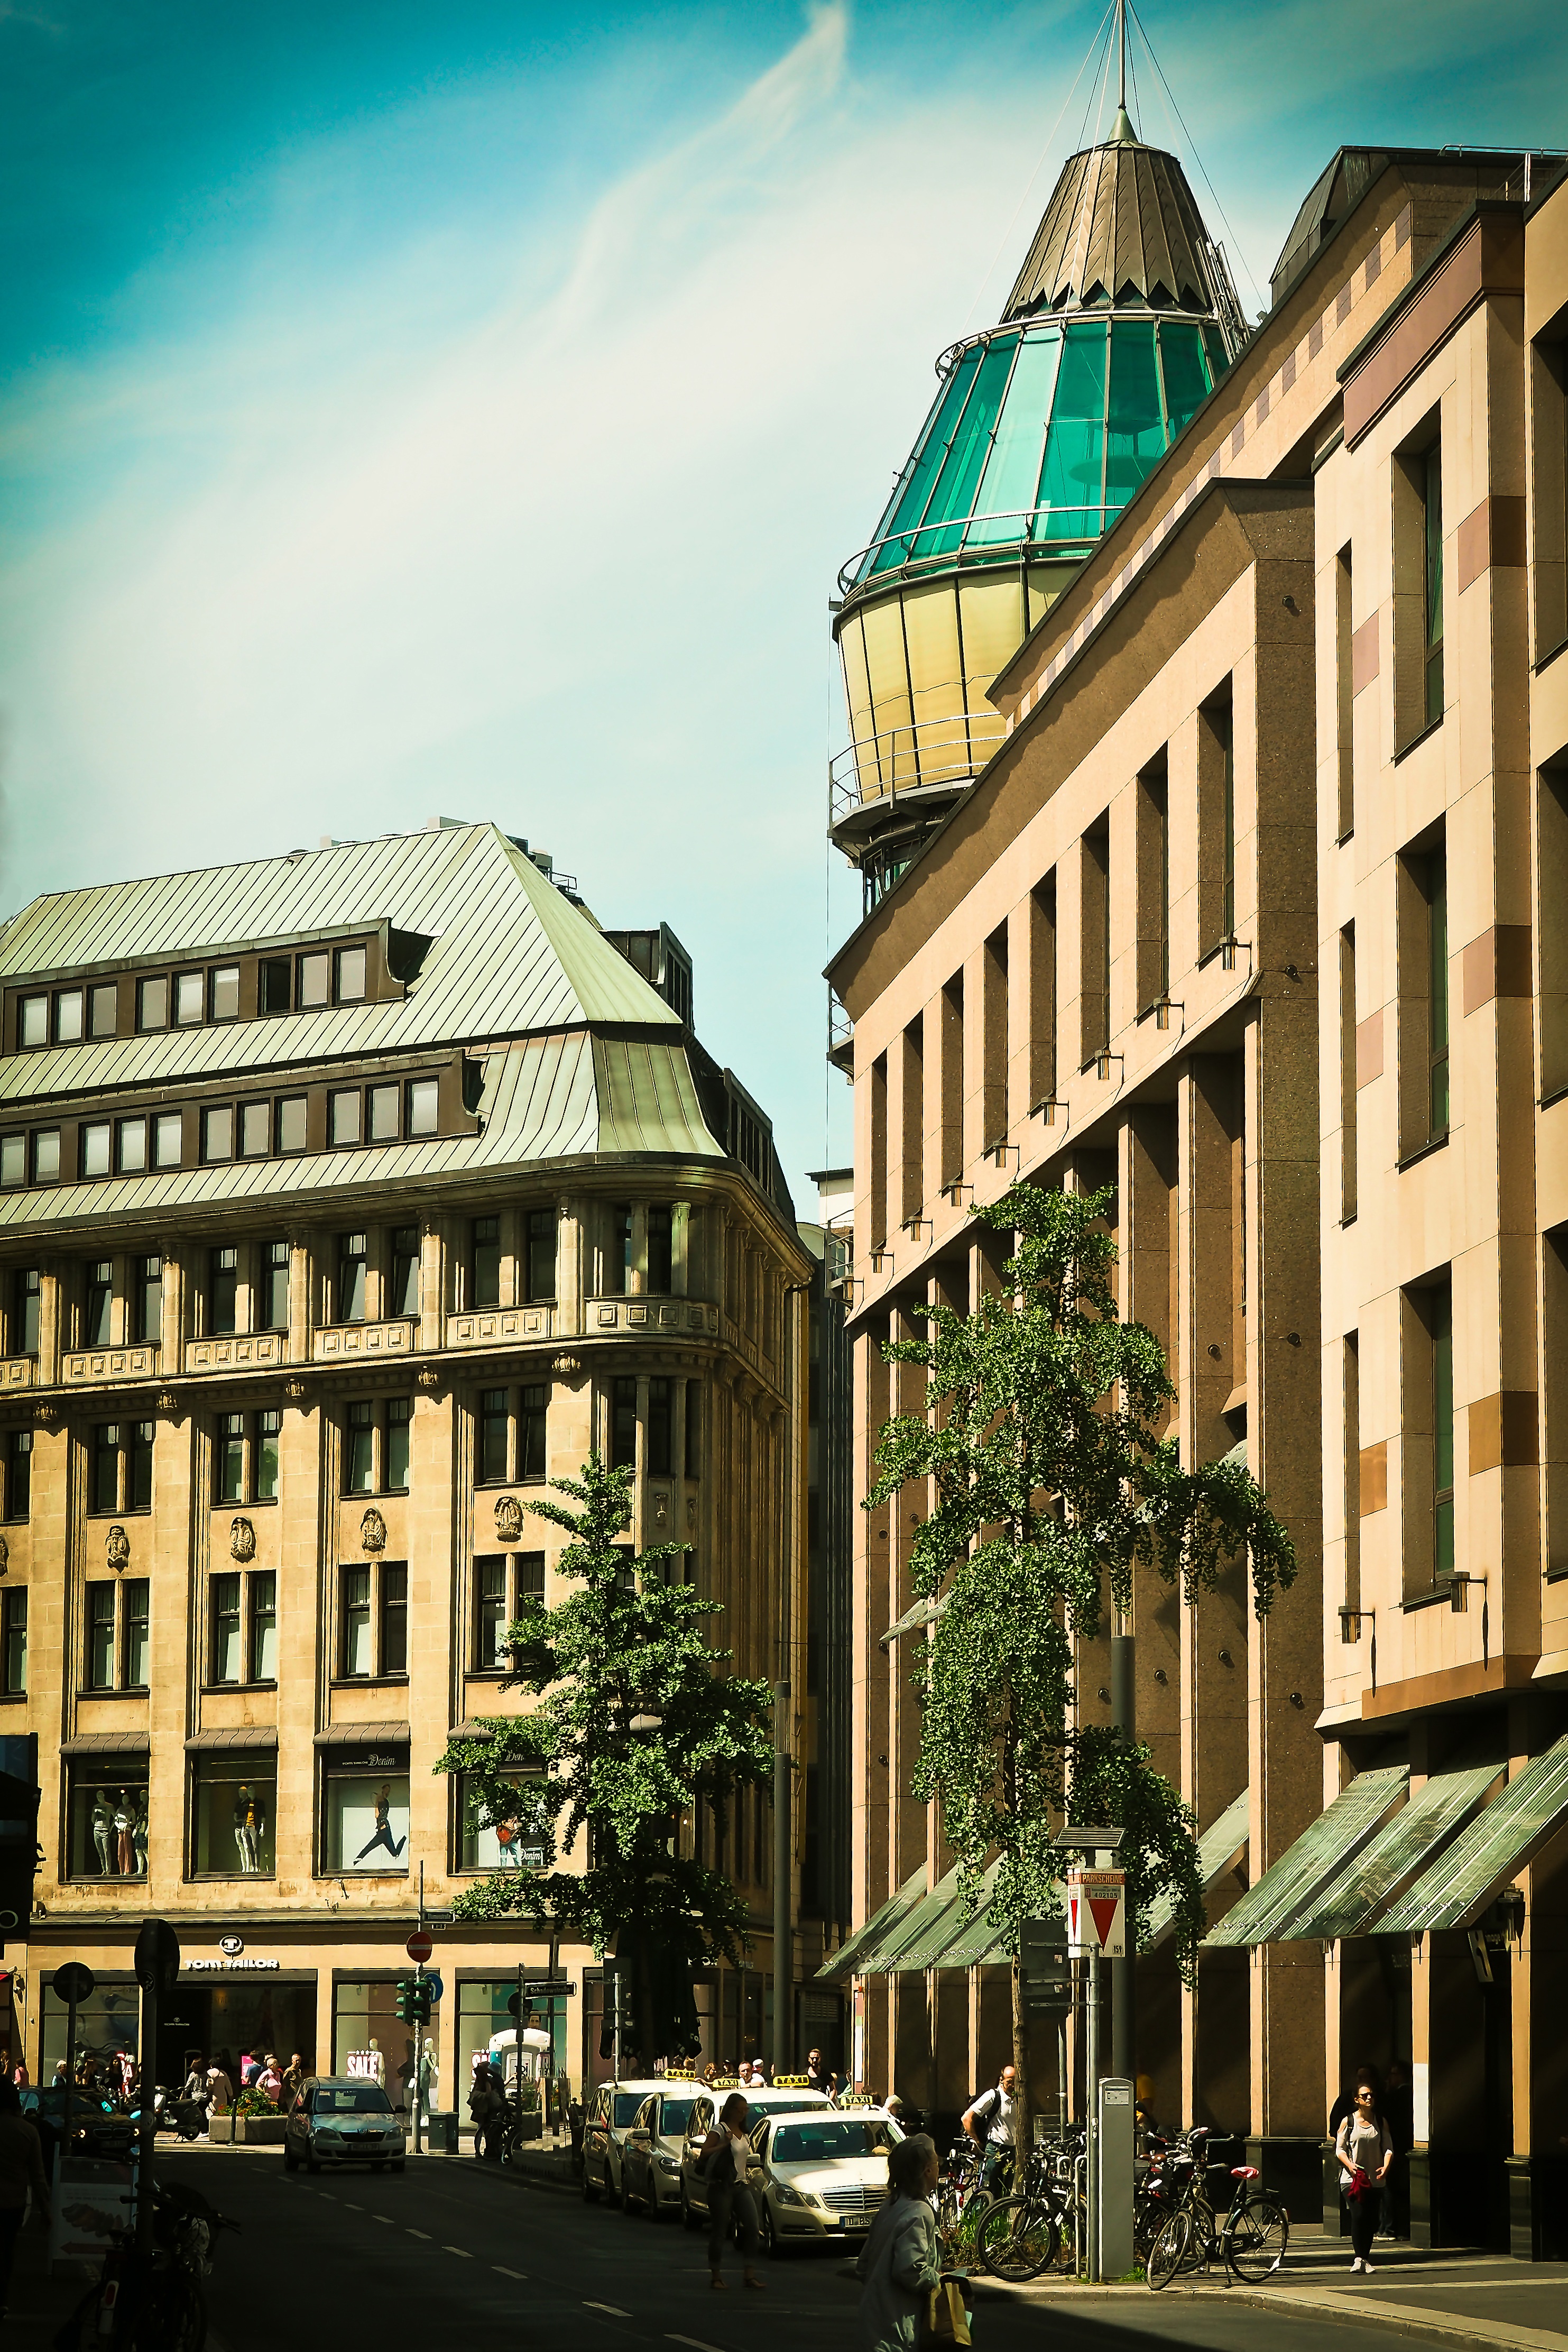
architecture, road, street, town, building, old, city, urban, cityscape, downtown, plaza, landmark, facade, shopping, modern, tower block, shopping centre, metropolis, condominium, neighbourhood, purchasing, dusseldorf, urban area, residential area, human settlement, metropolitan area